Shelly-Ann Fraser-Pryce

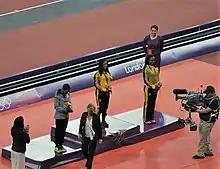
2012 Olympic 100 m medal ceremony: Shelly-Ann Fraser-Pryce (gold), Carmelita Jeter (silver), Veronica Campbell-Brown (bronze).

Beginning with her first Olympic win in 2008, Fraser-Pryce was at the forefront of a sprint rivalry between Jamaica and the United States. At the Beijing Olympics, Jamaica captured five of a possible six gold medals in the sprints, with Fraser-Pryce and Campbell-Brown winning the women's 100 m and 200 m respectively, and Usain Bolt dominating the men's 100 m, 200 m, and 4 × 100 m relay. Jamaica's success continued through the 2009 and 2011 World Championships, highlighted by Bolt's record-breaking performances at each event. Fraser-Pryce's career dip in 2010 and 2011 saw U.S. sprinter Carmelita Jeter rising to prominence in the 100 m, becoming the fastest woman alive (at the time) and clinching the world title in 2011. Fraser-Pryce later described Jeter as one of the toughest rivals she faced throughout her career.